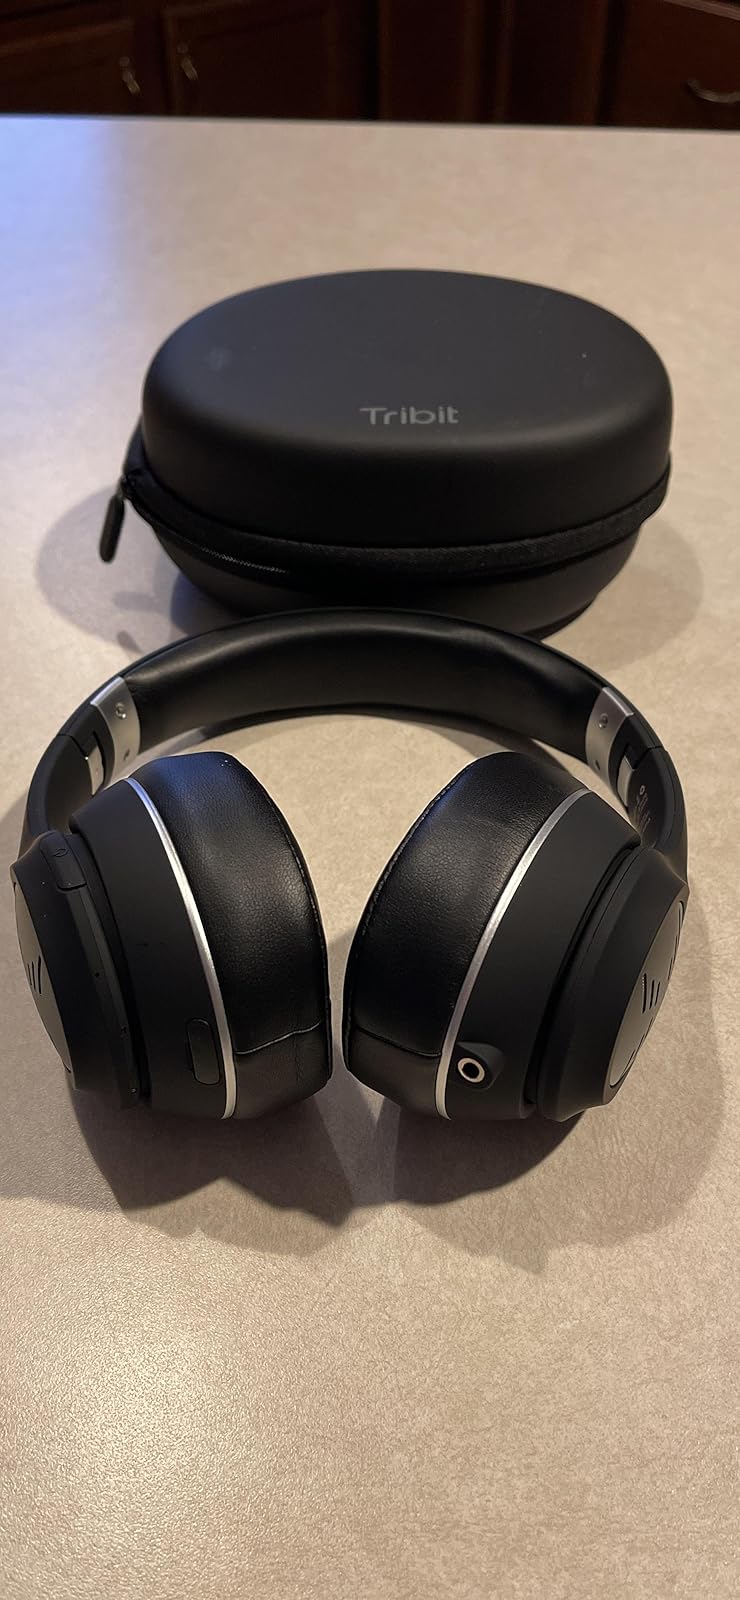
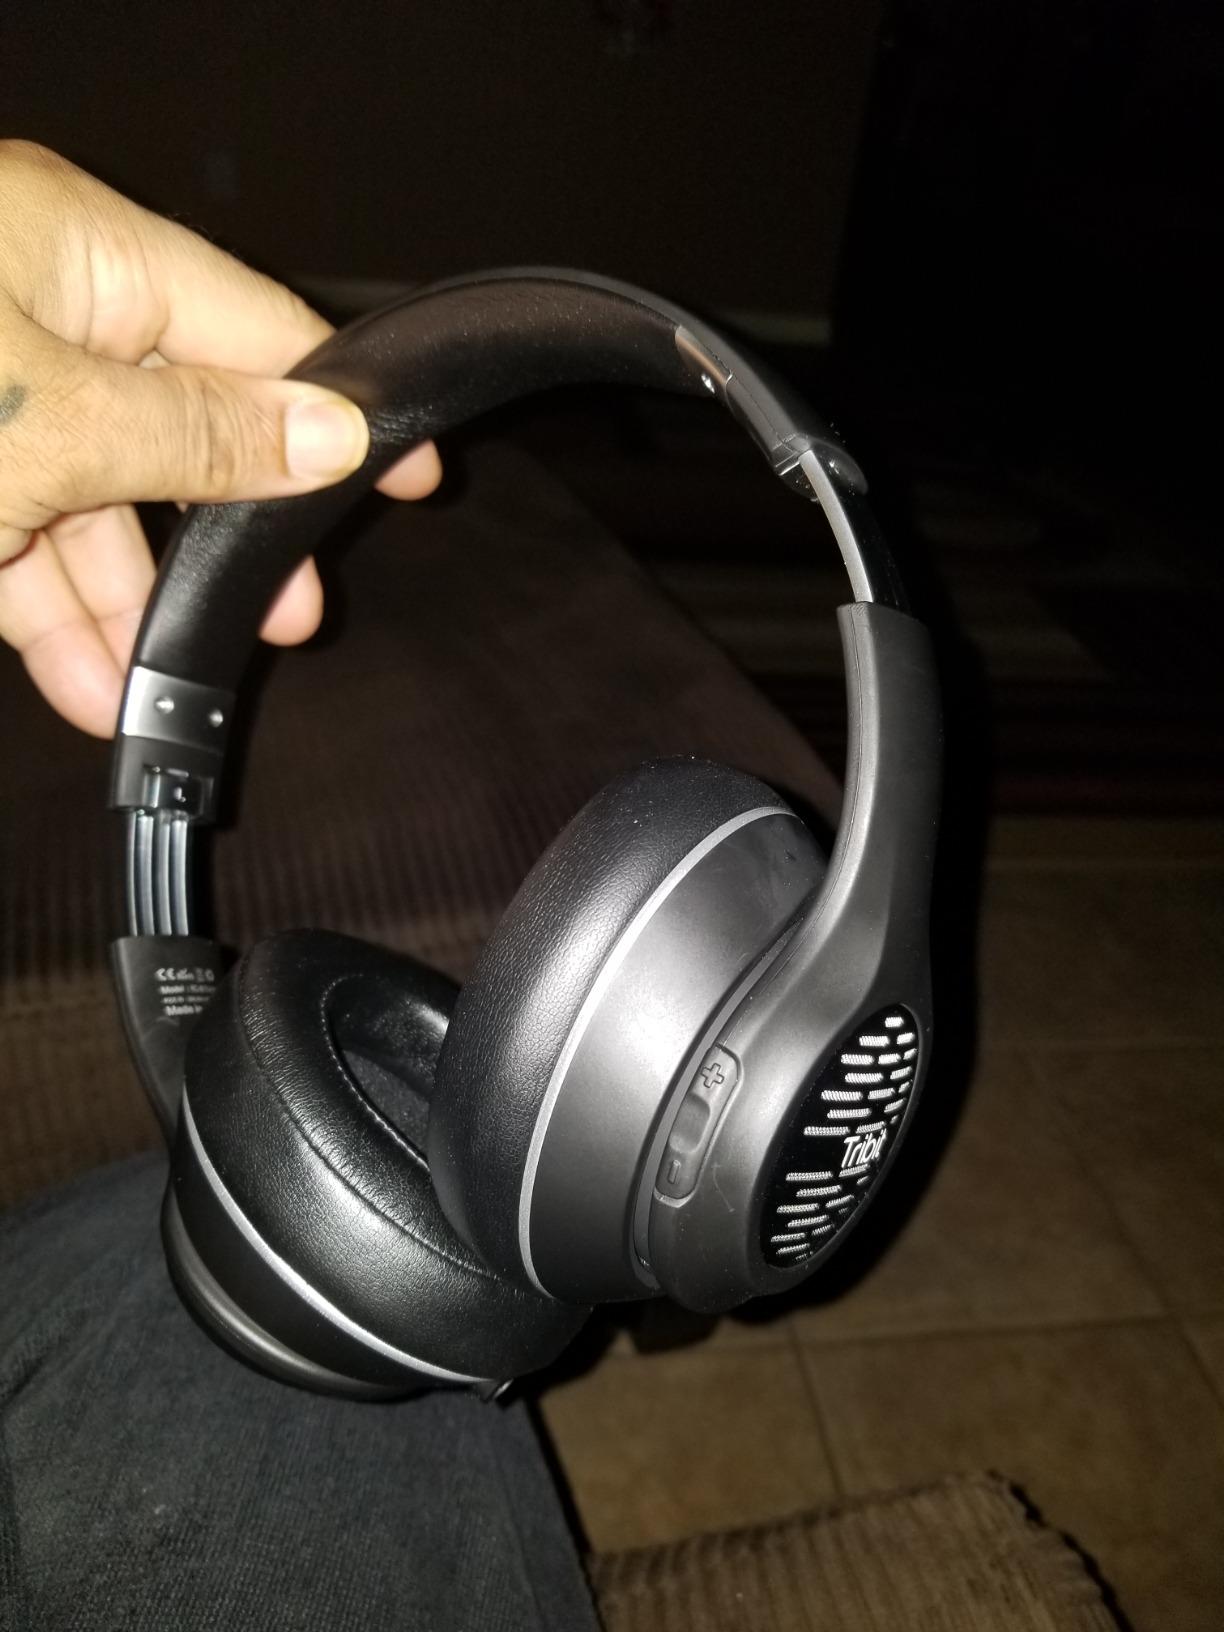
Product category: headphones
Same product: yes